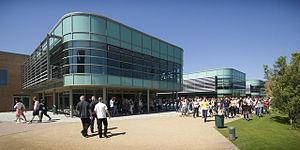
L'université Edge Hill est un établissement d'enseignement supérieur situé à Ormskirk dans le comté du Lancashire en Angleterre.